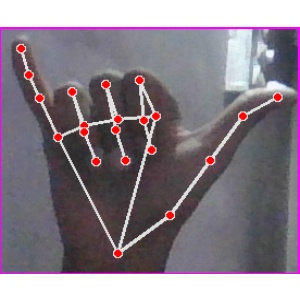
अक्षर: य